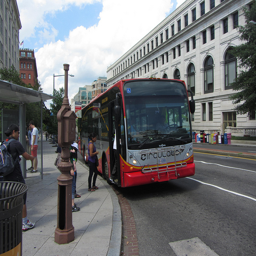
A bus driving down a street next to a  tall building.
a red bus is by the side of the road
A bus is stopped on the side of the road to pick up passengers.
 A bus is on the city road waiting to pick up passengers.
A woman is getting on to a red city bus.